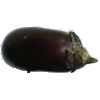
Label: eggplant